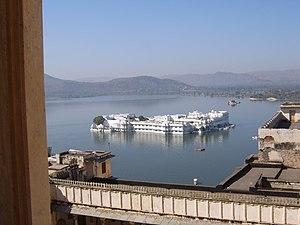
Le Lake Palace à Udaipur, scène du film Octopussy de James Bond, novembre 2005.